Tomy Tutor

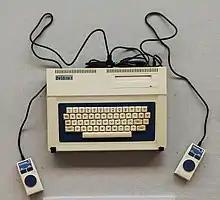
The Pyuta mk-II

On the other hand, the Tutor did not sell well against the ZX Spectrum in the UK and the Commodore 64 in other countries outside Japan. It ended up being removed quickly from the market and replaced the following year by the Pyūta mk2 with a standard mechanical keyboard instead of the original "Chiclet"-style keyboard. However, the new model seems to have been sold only in Japan, and even then only for a short period of time.